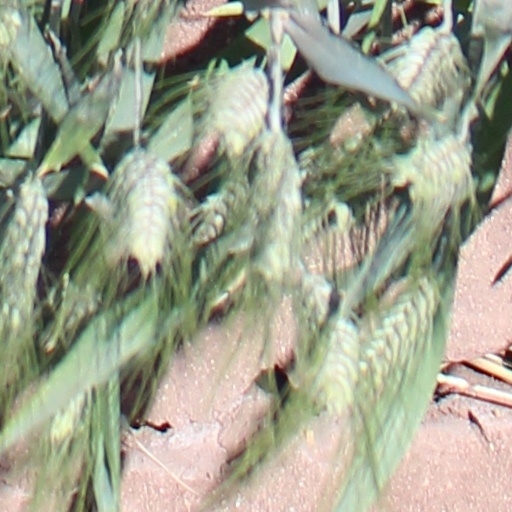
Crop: wheat